Group IV pyridoxal-dependent decarboxylases

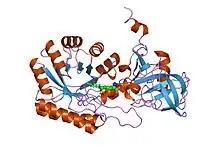
crystal structure of a d,l-lysine complex of diaminopimelate decarboxylase

In molecular biology, group IV pyridoxal-dependent decarboxylases are a family of enzymes comprising ornithine decarboxylase , lysine decarboxylase , arginine decarboxylase and diaminopimelate decarboxylase. It is also known as the Orn/Lys/Arg decarboxylase class-II family.